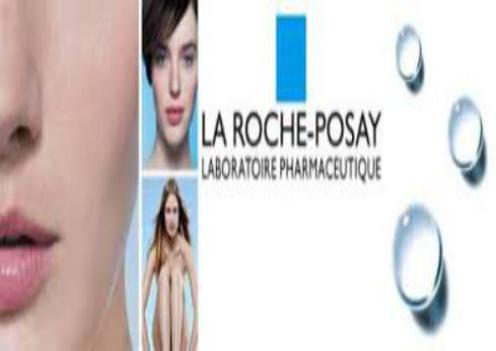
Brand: la roche-posay
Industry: Necessities